Ponnu Vilayum Bhoomi

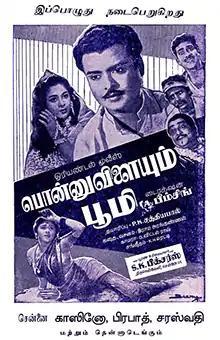
Poster

Ponnu Vilayum Bhoomi is a 1959 Indian Tamil-language drama film directed by A. Bhimsingh. The film stars Gemini Ganesan and Padmini.